Croatia national football team

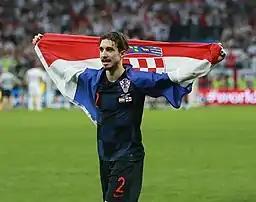
The team's image references the national colors of Croatia. "Pictured": Šime Vrsaljko, 2018.

Croatia's modern-day team jersey was created in 1990 by Miroslav Šutej, the designer behind the nation's flag and coat of arms. The red-and-white motif is based on the Croatian checkerboard. The typical kit color-way features red-and-white checkered shirts, white shorts and blue socks to match the Croatian tricolor ("Trobojnica)." There have been variants made by the kit manufacturers since the original release; the jersey design has remained consistent throughout the years and has served as a blueprint for other Croatian national sports teams and entities.